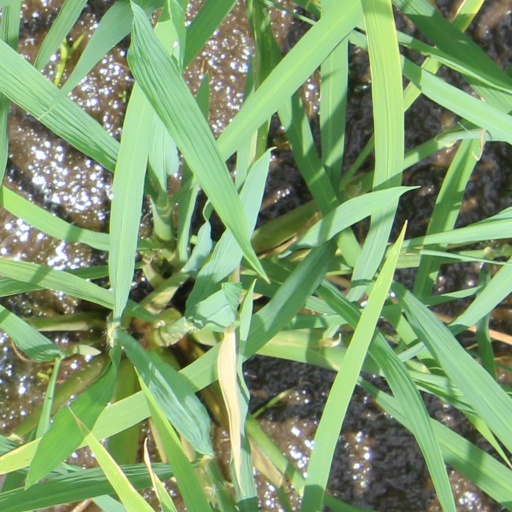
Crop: rice